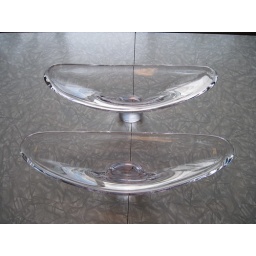
They also glow green under a black light.